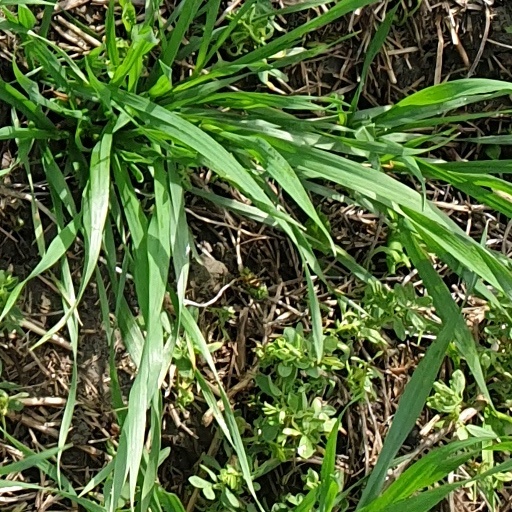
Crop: wheat